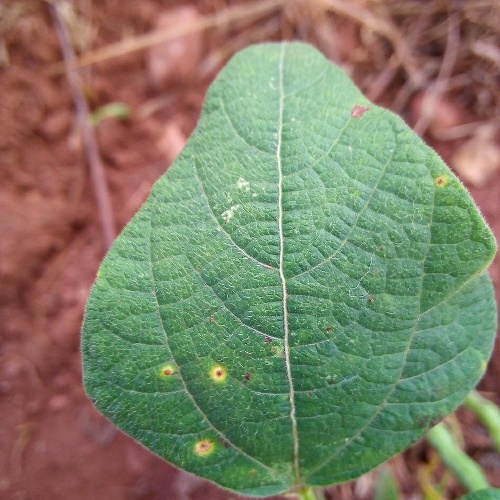
Leaf condition: bean_rust